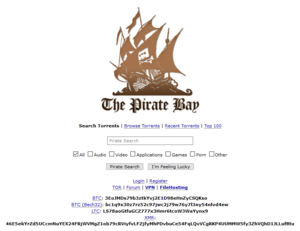
Capture d’écran 2020-05-01 du site web ThePirateBay.org
The Pirate Bay est un site web créé en 2003 en Suède, indexant des liens Magnets de fichiers numériques, permettant le partage de fichiers en pair à pair à l’aide du protocole de communication BitTorrent. Le site se finance par les dons et la publicité, il a été créé dans l’esprit d’une « culture libre ».